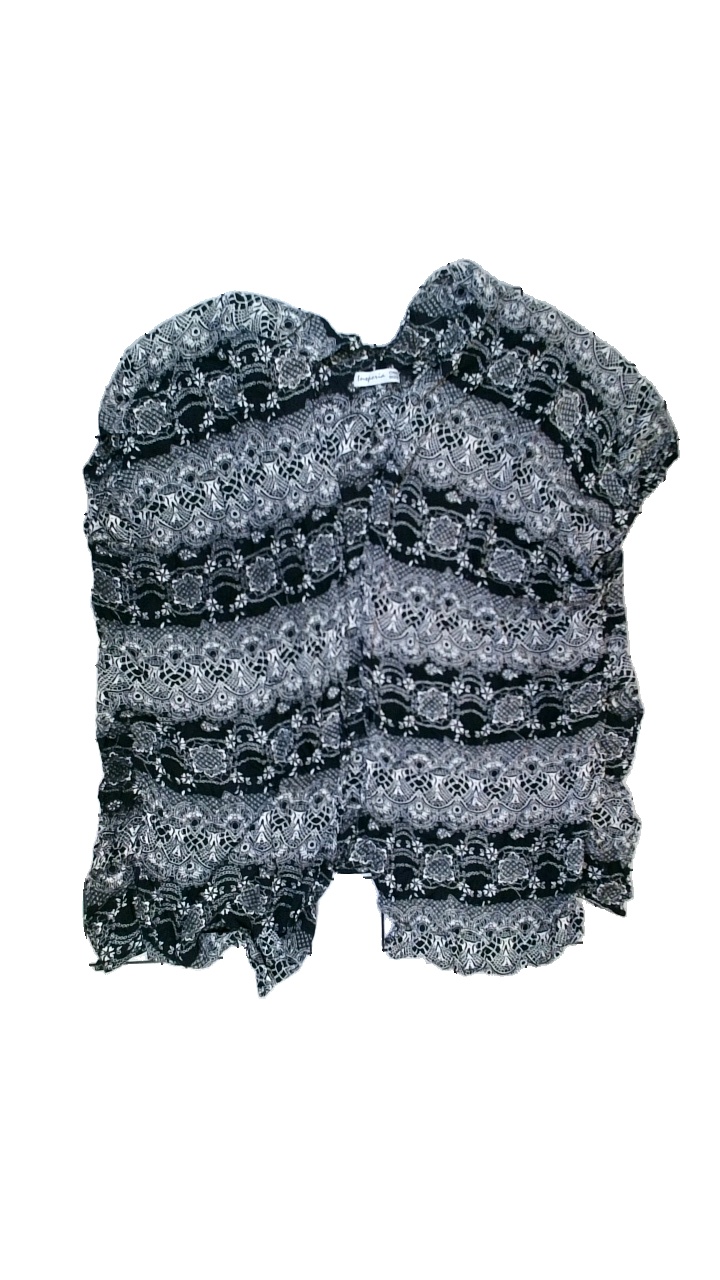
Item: Cardigan (Ladies)
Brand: Insperia
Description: Light cardigan
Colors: Black, White
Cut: Loose
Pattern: Other
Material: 100% viscose
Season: All
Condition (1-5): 2
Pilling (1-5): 5
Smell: Major
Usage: Recycle
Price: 50-100